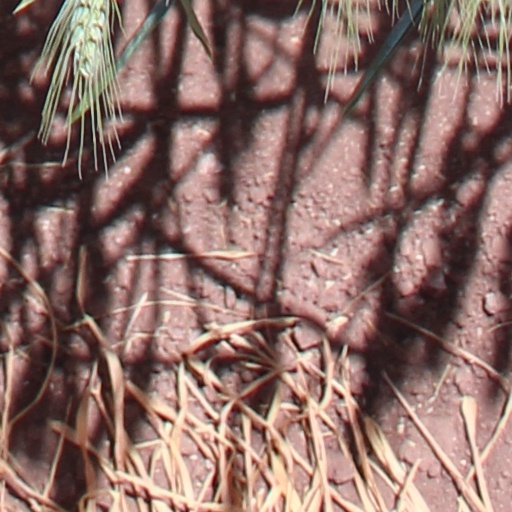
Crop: wheat